Rock 'n' Roll Circus

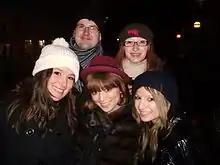
"Rock 'n' Roll Circus" was recorded in both Tokyo and London; Hamasaki (bottom center) in London with a group of European fans.

In March 2010, it was confirmed by Hamasaki and her record label Avex Trax that she would release a then-upcoming studio album titled "Rock 'n' Roll Circus". Hamasaki and Avex Trax enlisted a long-term collaborator, Japanese businessman and producer Max Matsuura, to produce the album; this marked Hamasaki's eleventh consecutive album to be fully produced by Matsuura. Hamasaki began recording the album at Avex Studios and Prime Sound Studios in Japan around mid-2009 with Kōji Morimoto, Yūichi Nagayama, and Masashi Hashimoto. Hamasaki briefly moved to London, United Kingdom, to record the remaining material of the album with Dom Morley and Phill Brown. This marks Hamasaki's first album to have been recorded outside of Japan; she carried on recording her 2012 album "Party Queen" in London, which is her final album recorded in that region.